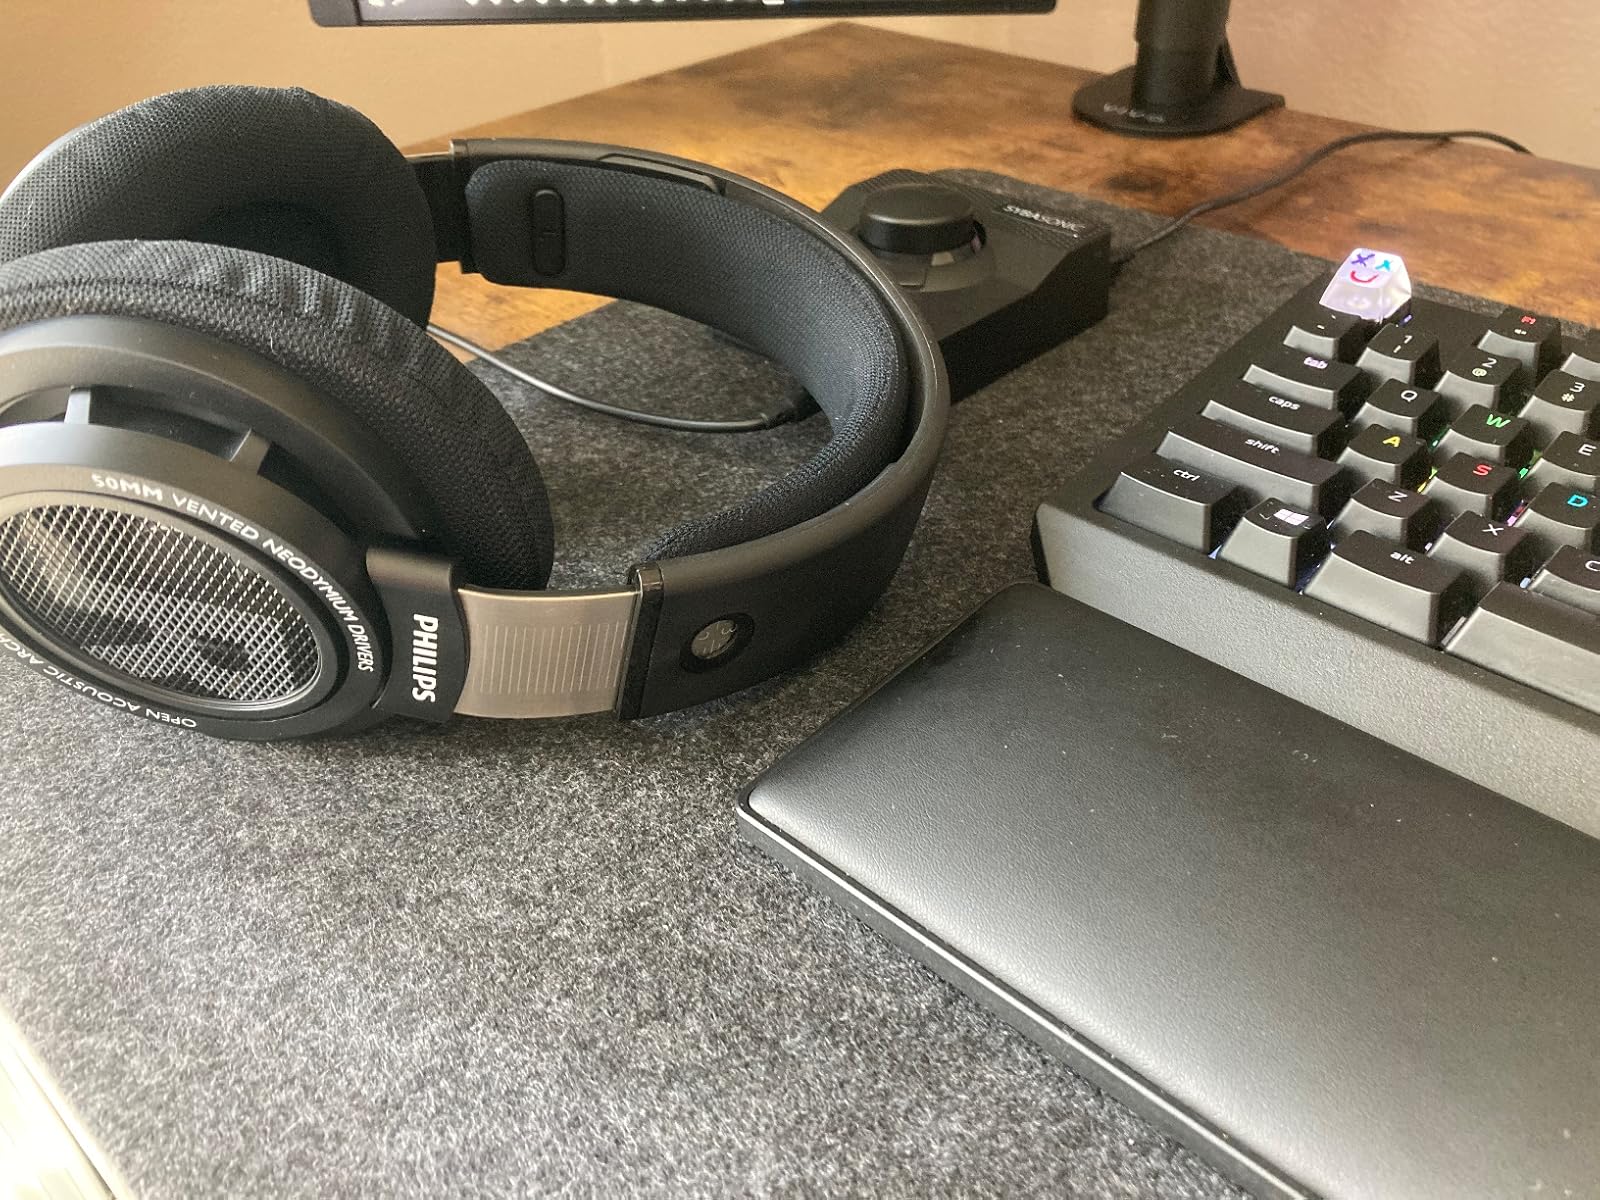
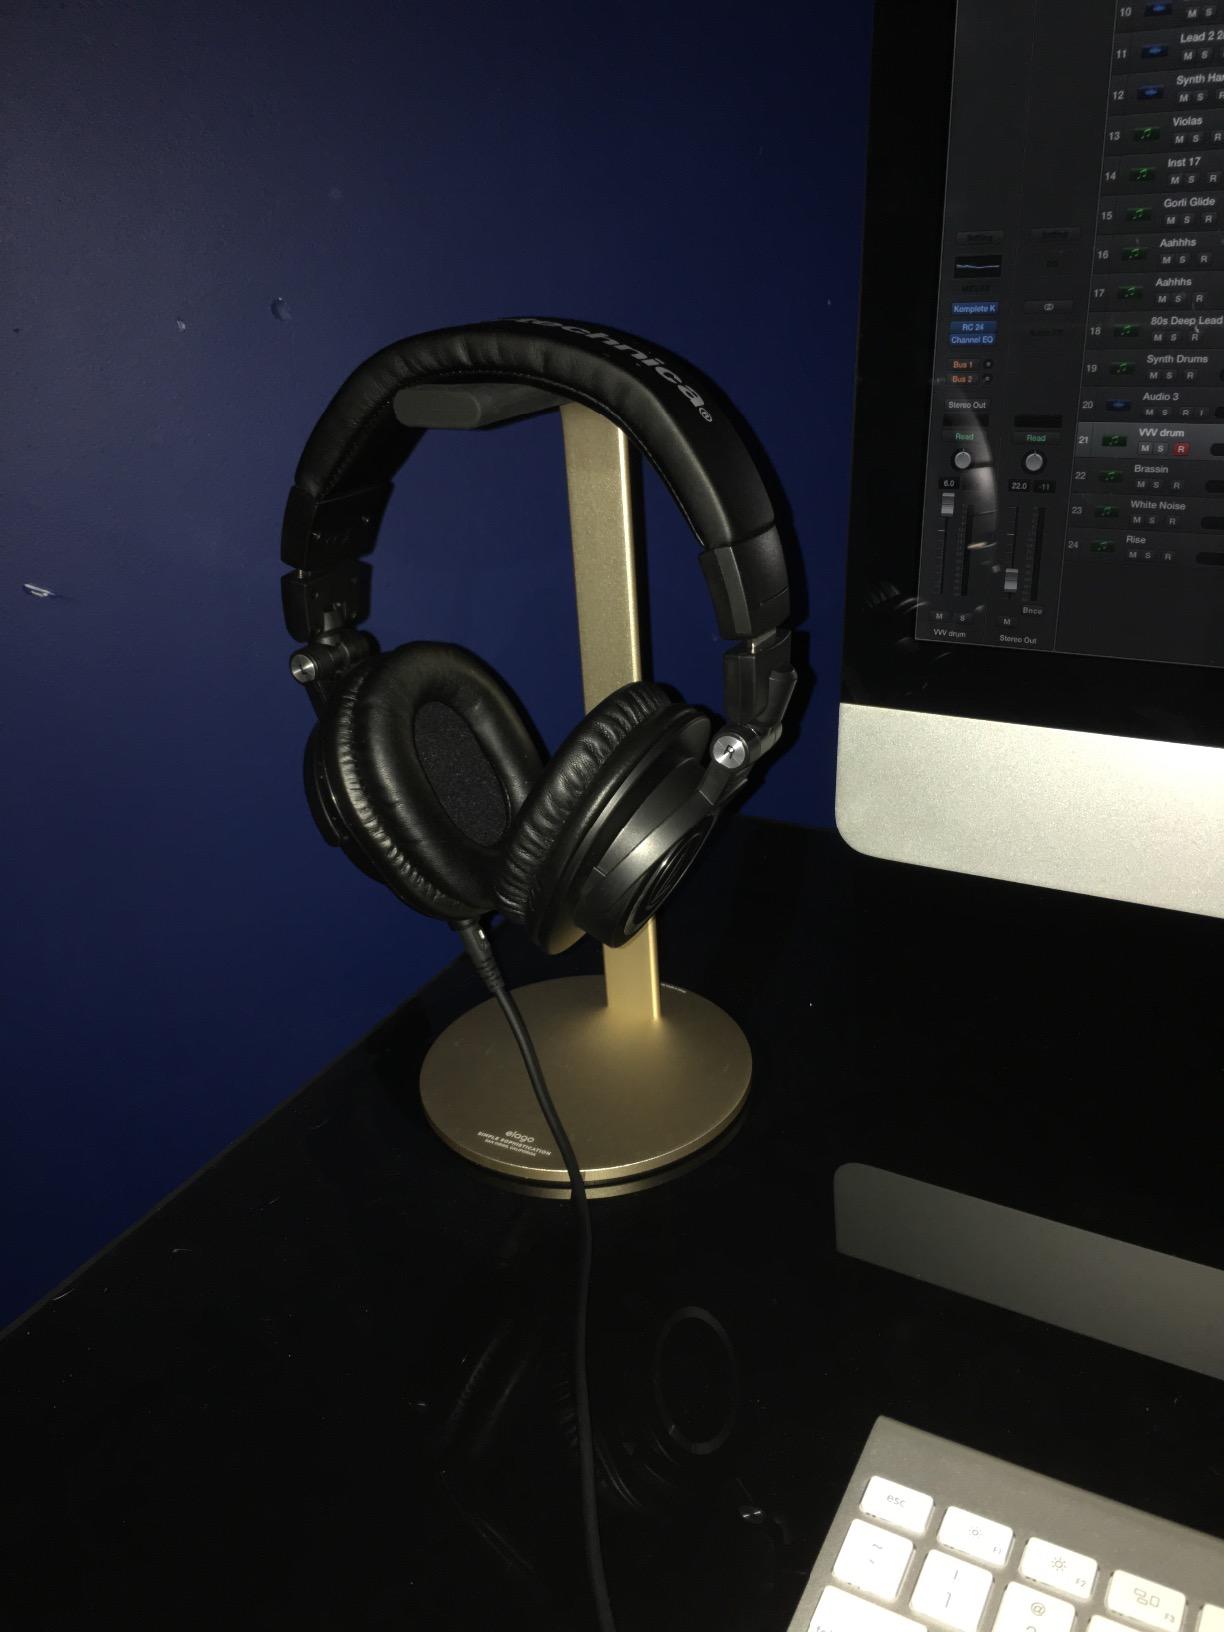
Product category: headphones
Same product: no